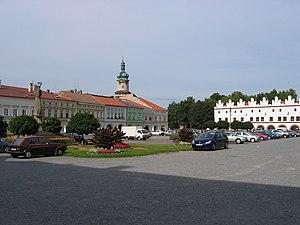
Nové Město nad Metují est une ville du district de Náchod, dans la région de Hradec Králové, en Tchéquie. Sa population s'élevait à 9 504 habitants en 2018.